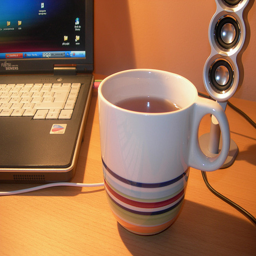
A laptop computer sitting on a desk next to a cup coffee.
A coffee mug with a drink in it next to a laptop.
A cup of tea in a mug next to a laptop.
A white coffee mug sits on a desk beside a laptop.
A cup of coffee sitting on a table next to a laptop